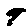
Label: 9